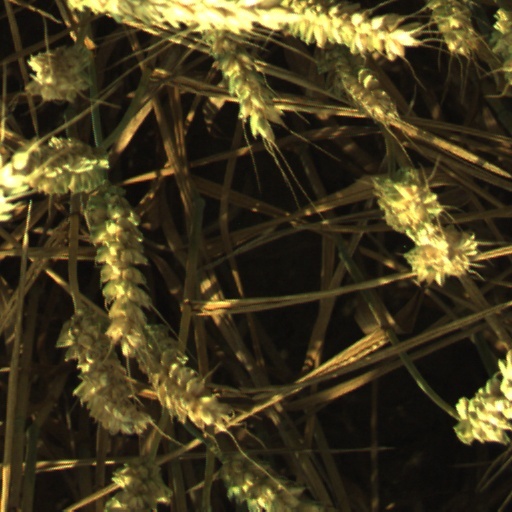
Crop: wheat